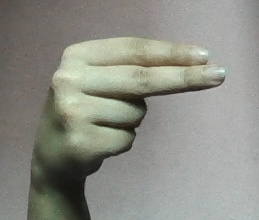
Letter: ain